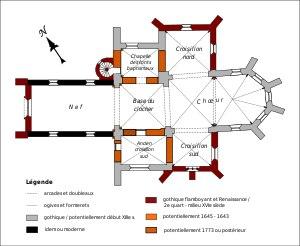
L'église Saint-Étienne est une église catholique paroissiale située à Clairoix, dans l'Oise, en France. Elle a probablement été construite à partir du début du XIIIᵉ siècle, mais les profonds remaniements à partir du XVIᵉ siècle et la simplicité de son architecture ne permettent plus de reconstituer avec certitude l'évolution de l'édifice au fil des siècles. Ainsi, l'on ignore si les bas-côtés de la nef ont jamais été mis en œuvre, et comment s'explique l'enchevêtrement d'éléments gothiques et Renaissance sur l'étage de beffroi du clocher, qui se distingue du reste de l'édifice par son élégance, et n'a pas son pareil dans les environs. Il paraît seulement probable que l'actuelle croisée du transept était initialement une première travée droite du chœur, et que les actuels croisillons n'ont été ajoutés qu'à la période gothique flamboyante. Sous cette même campagne, toutes les voûtes sont refaites. Leurs clés de voûte délicatement sculptées font le principal intérêt de l'intérieur de l'église, hormis le mobilier.